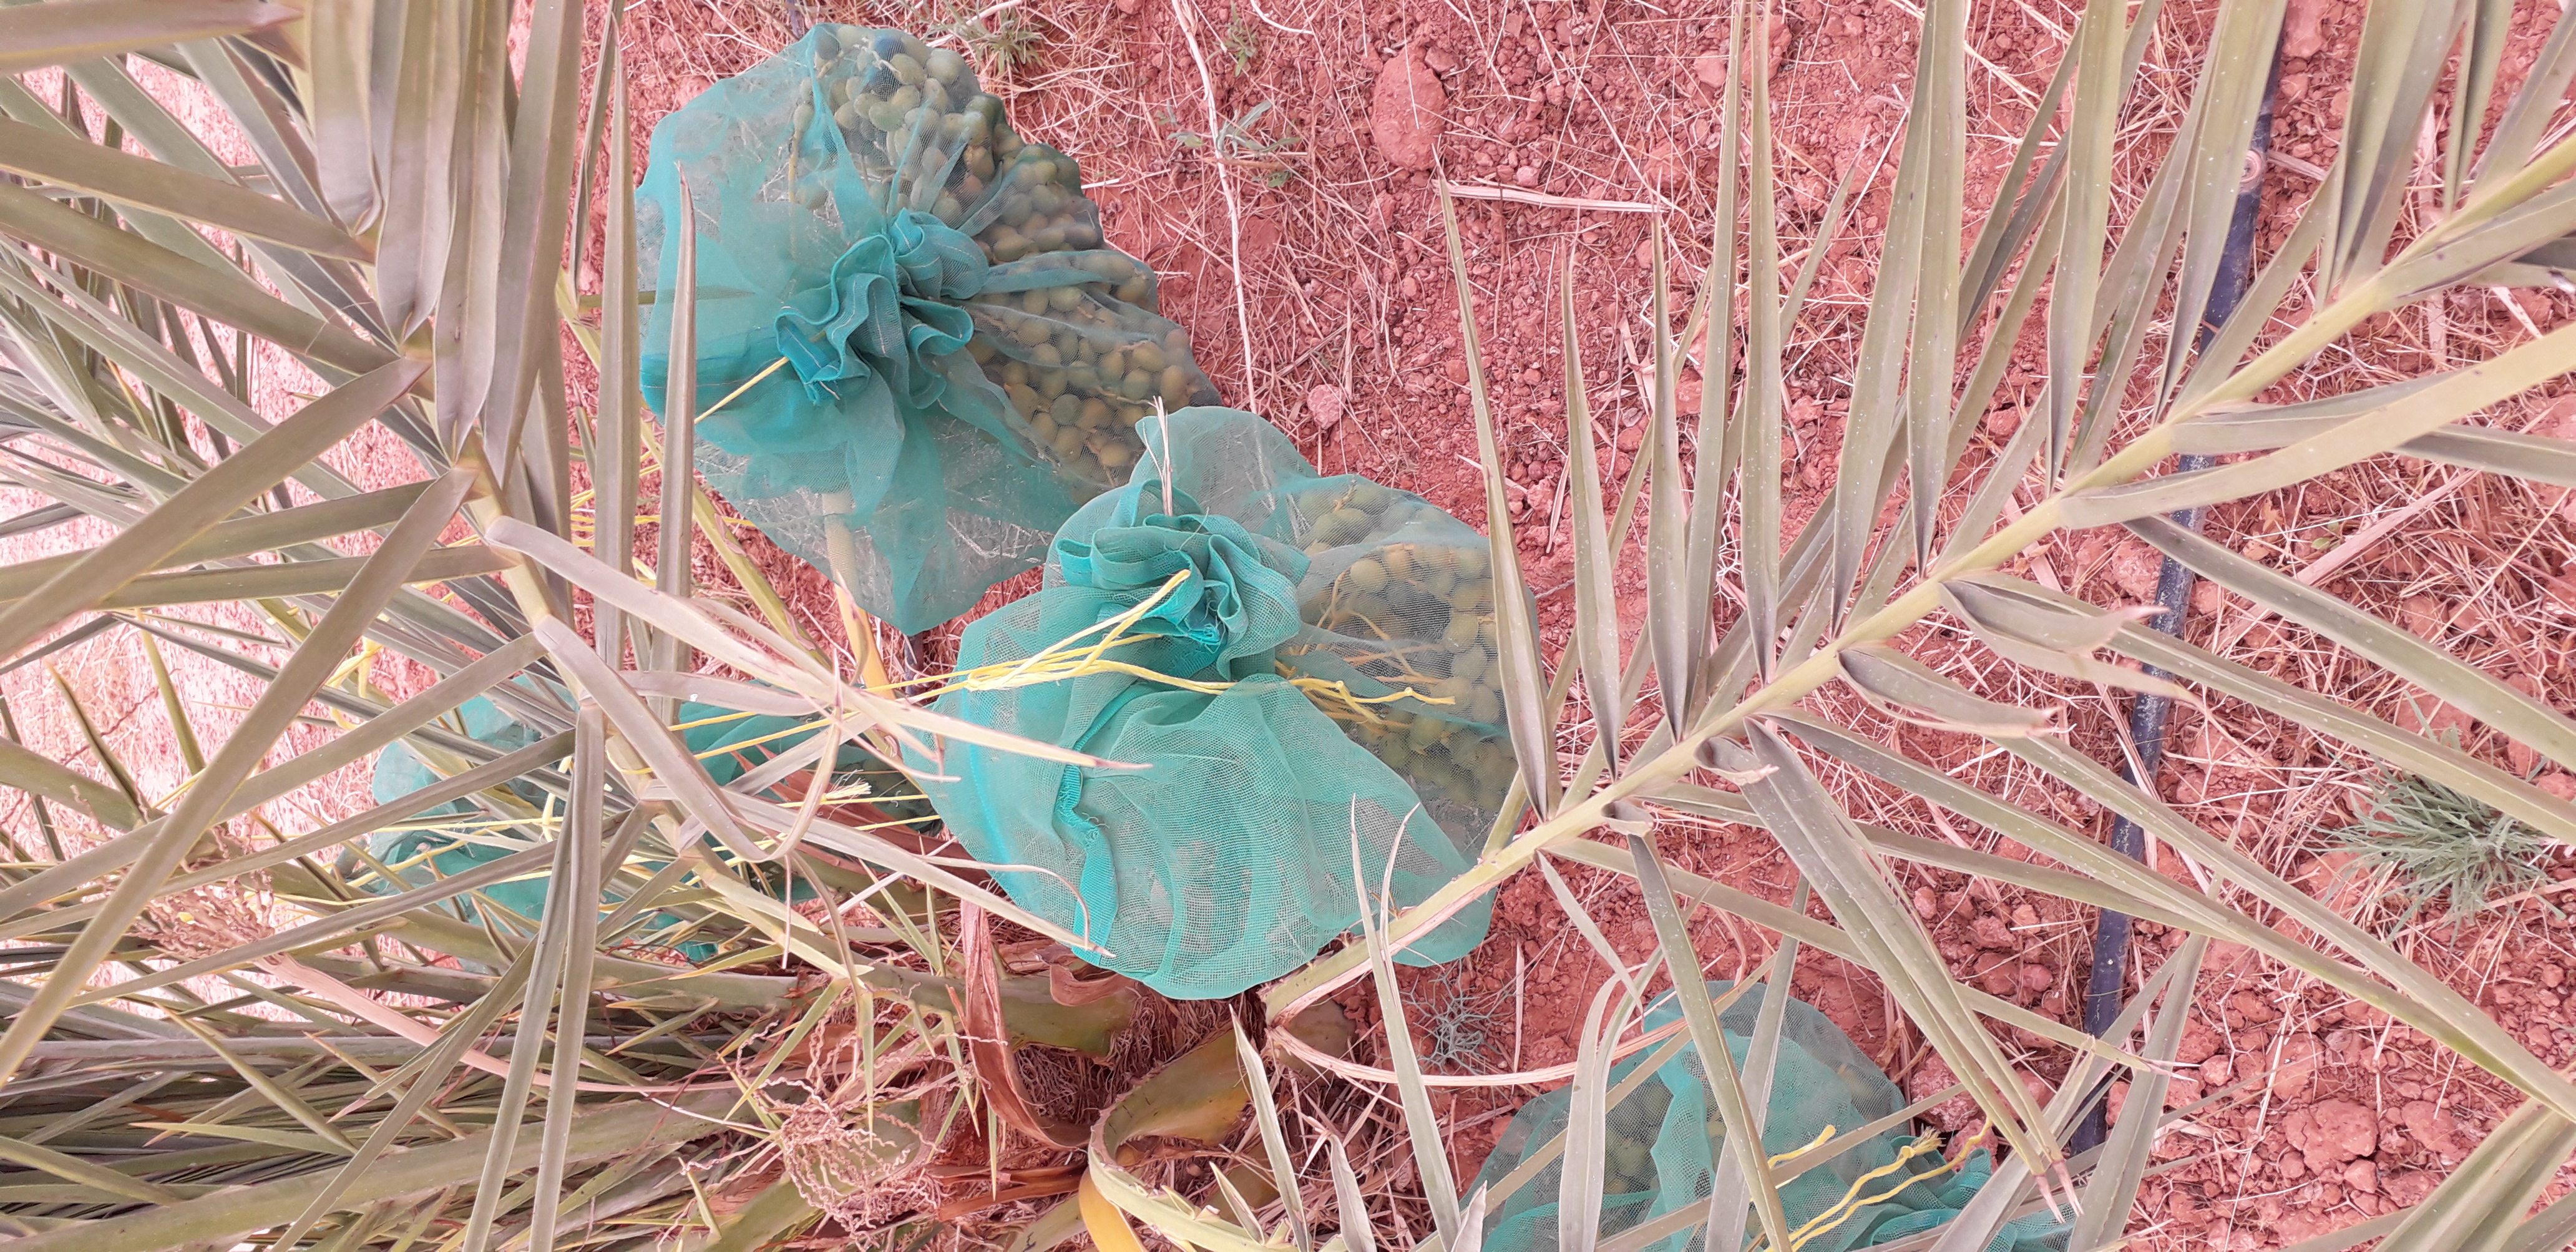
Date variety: kholt